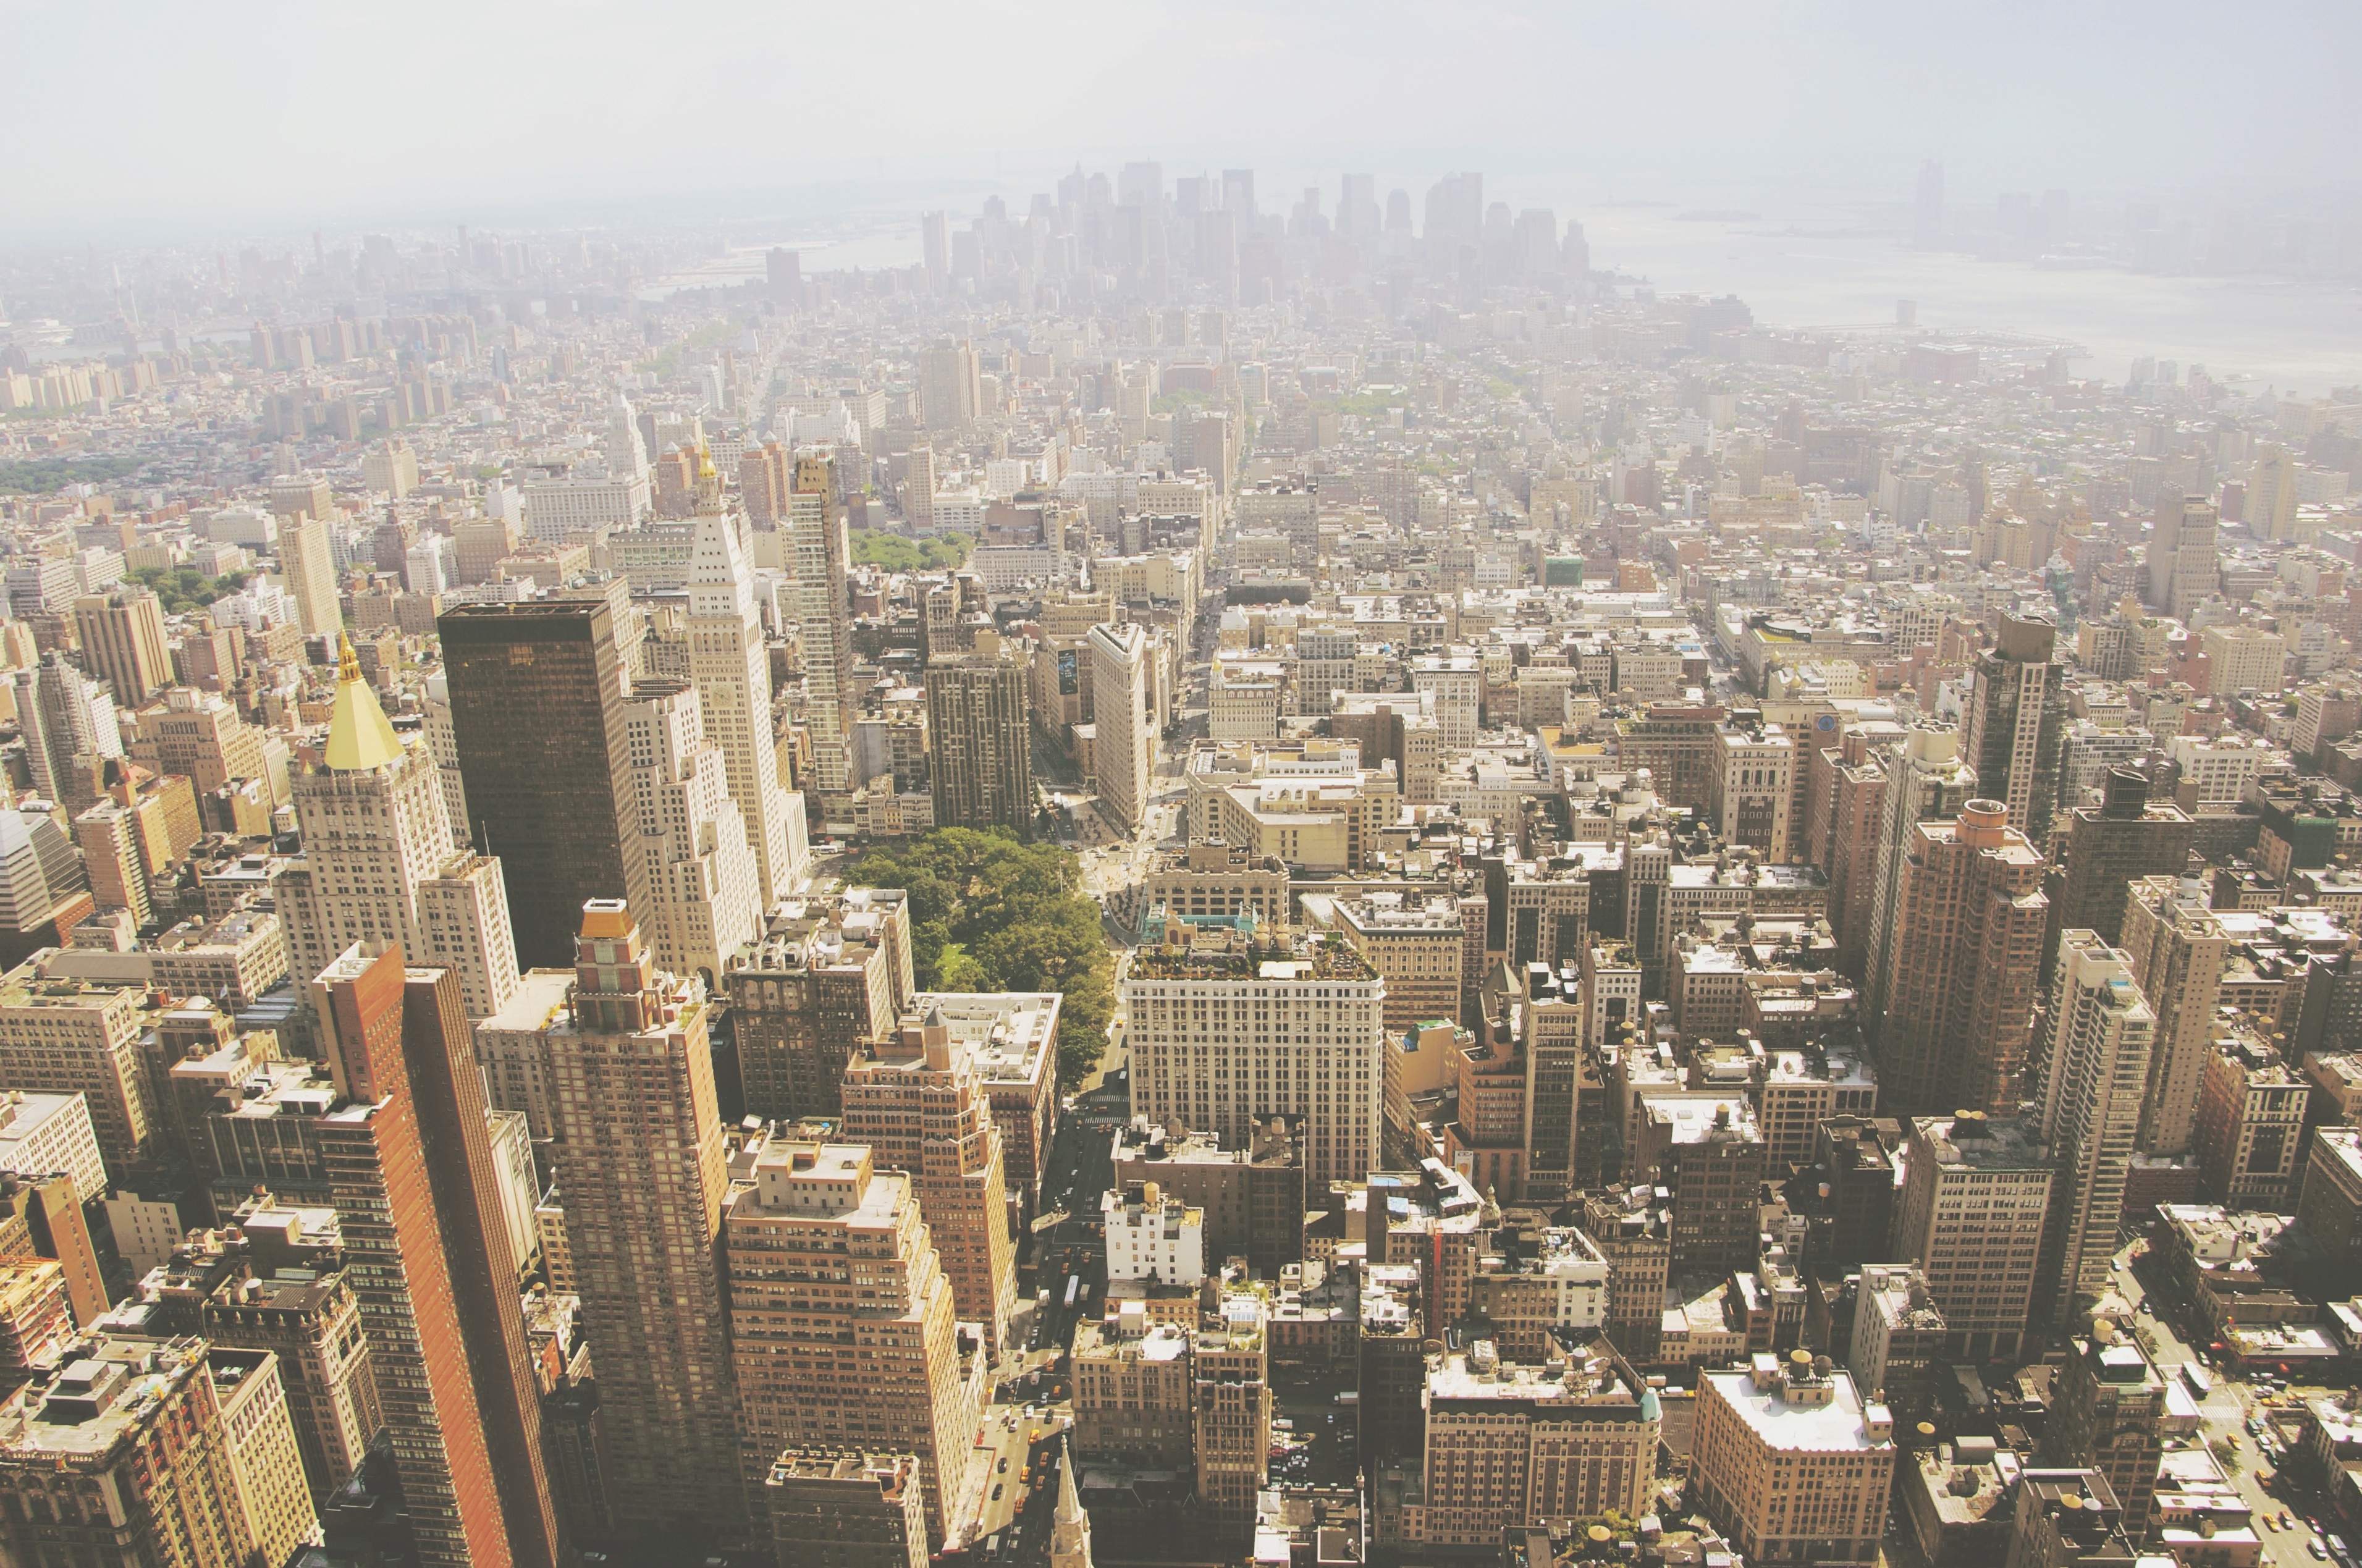
skyline, photography, building, city, skyscraper, new york, manhattan, new york city, cityscape, downtown, suburb, tower, tower block, metropolis, neighbourhood, bird's eye view, aerial photography, urban area, residential area, human settlement, atmosphere of earth, metropolitan area